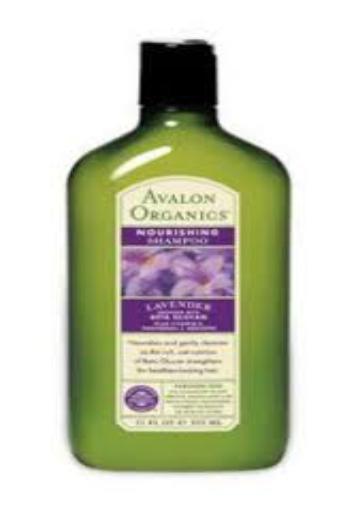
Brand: Avalon Organic Botanicals
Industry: Necessities